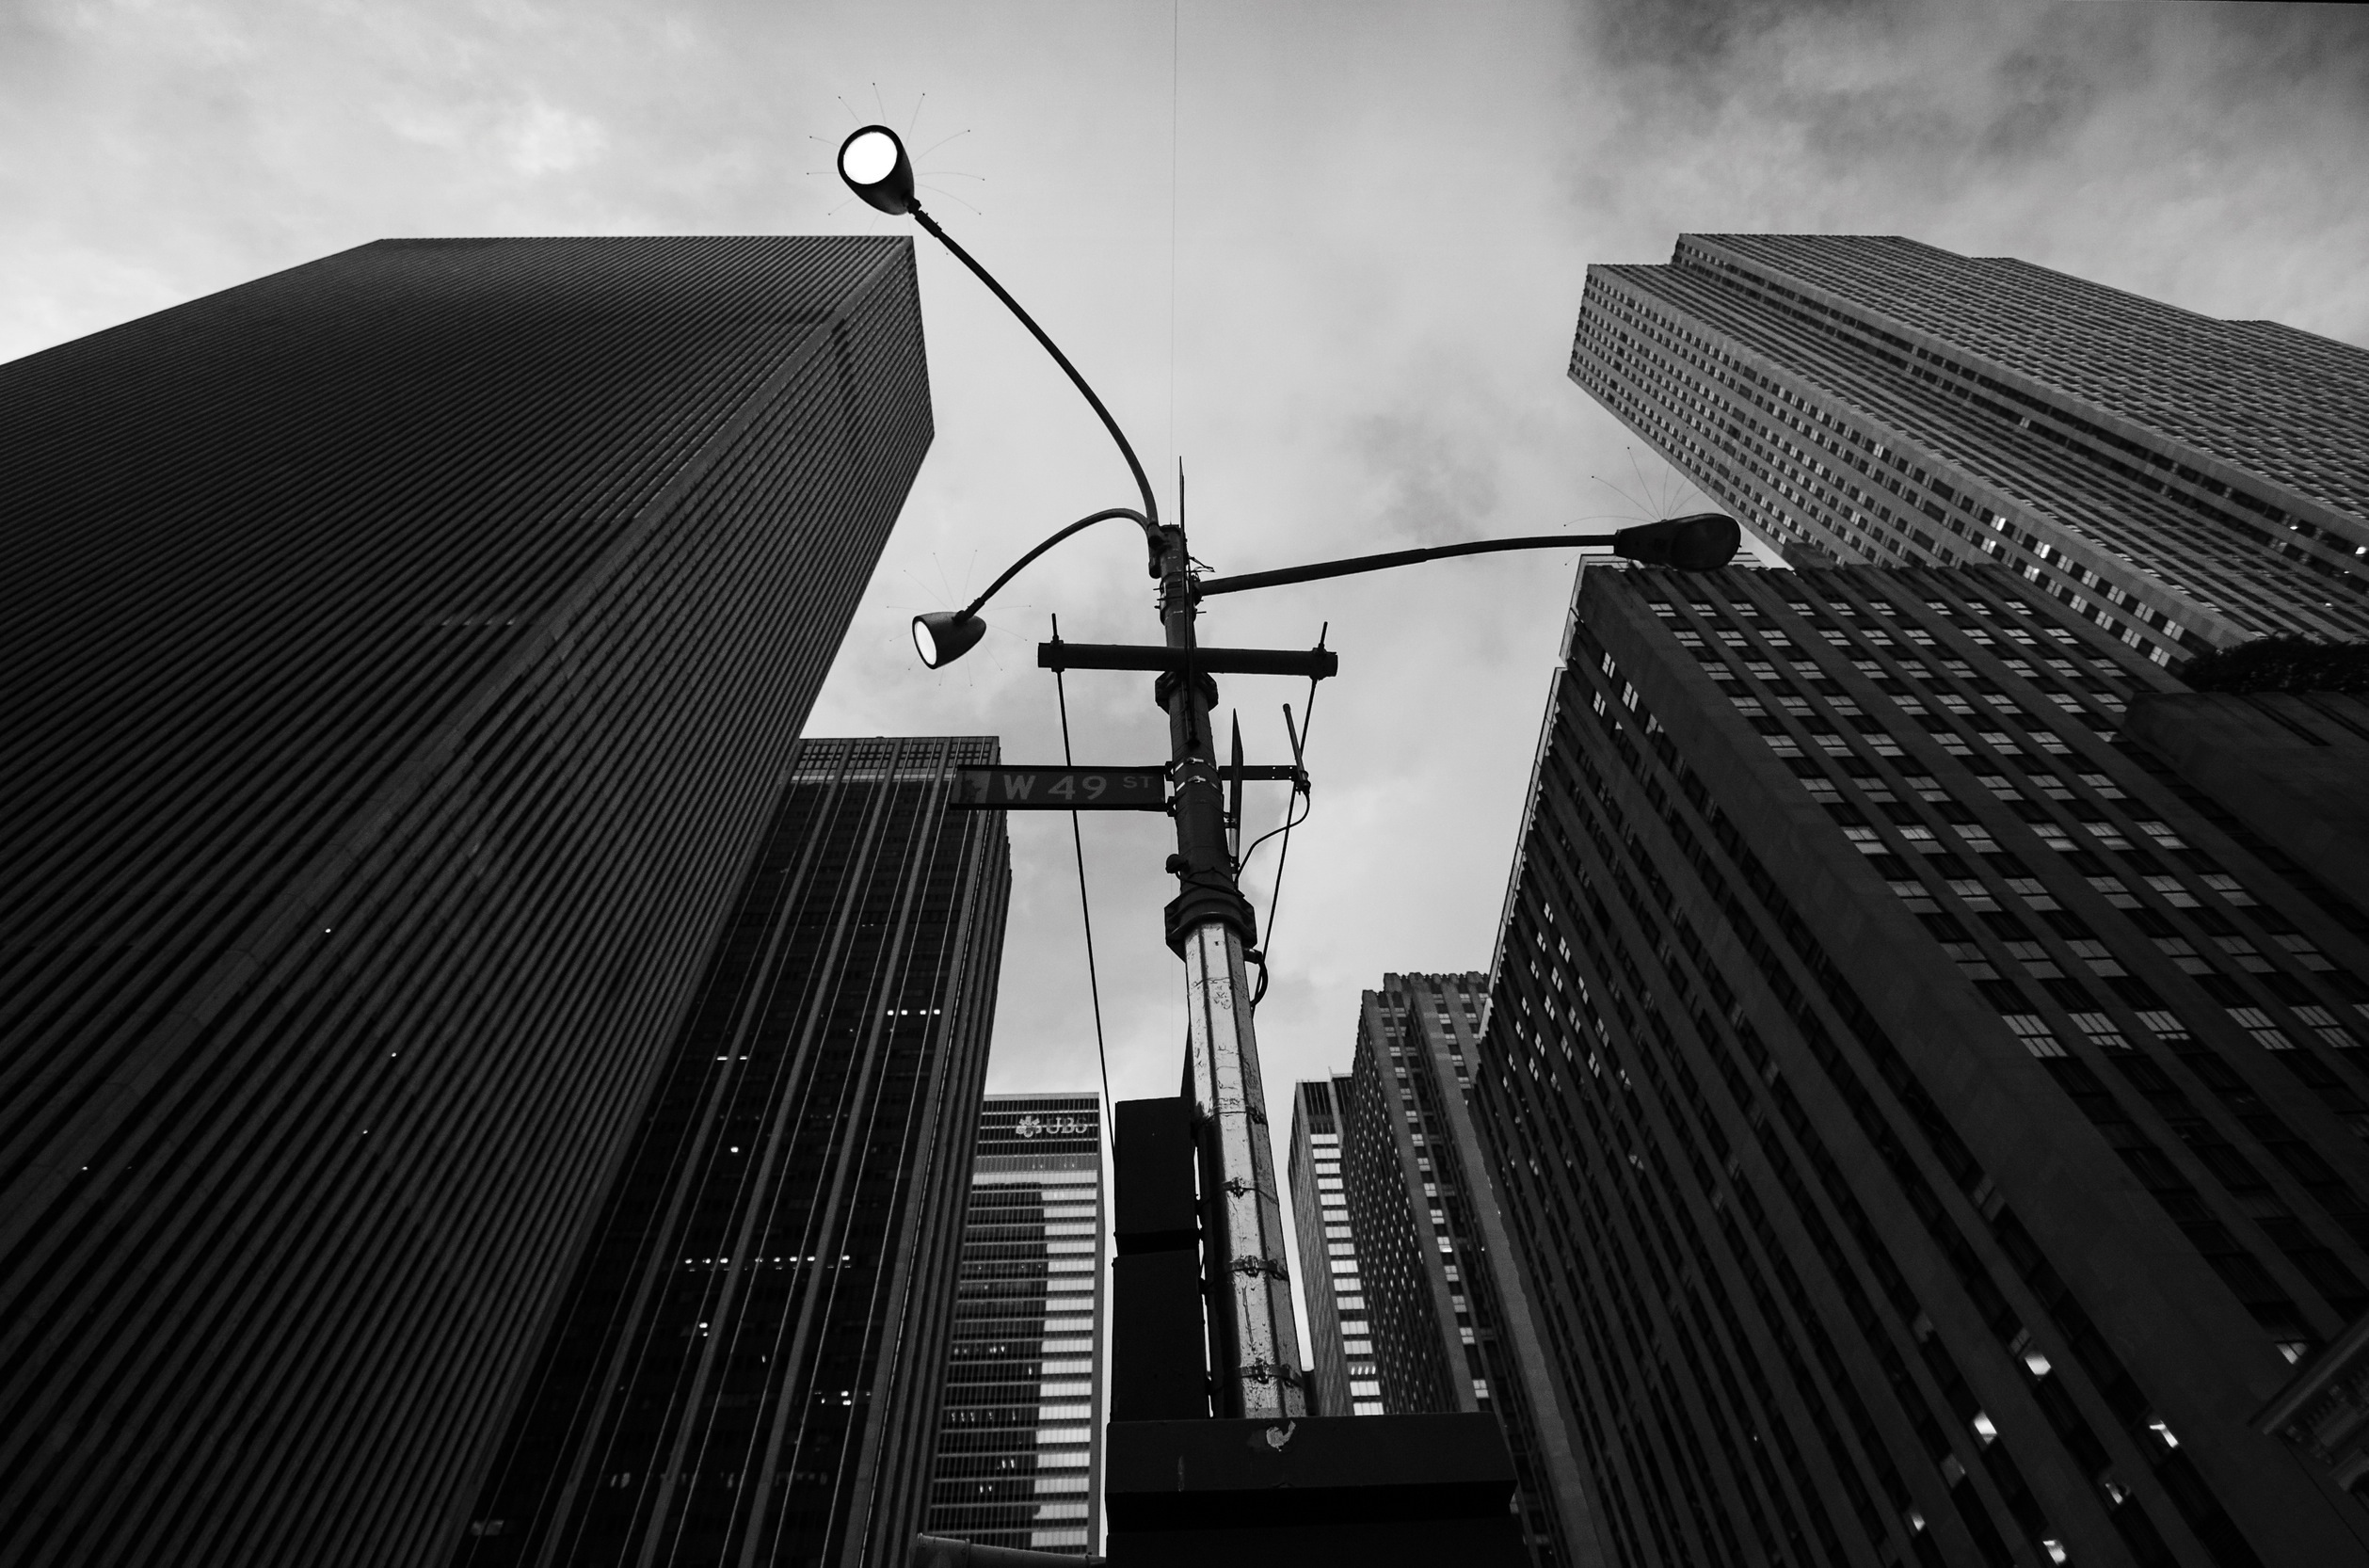
light, black and white, architecture, structure, sky, skyline, street, view, building, city, skyscraper, urban, cityscape, downtown, line, office, darkness, business, street light, black, monochrome, modern, tower block, district, symmetry, shape, metropolis, monochrome photography